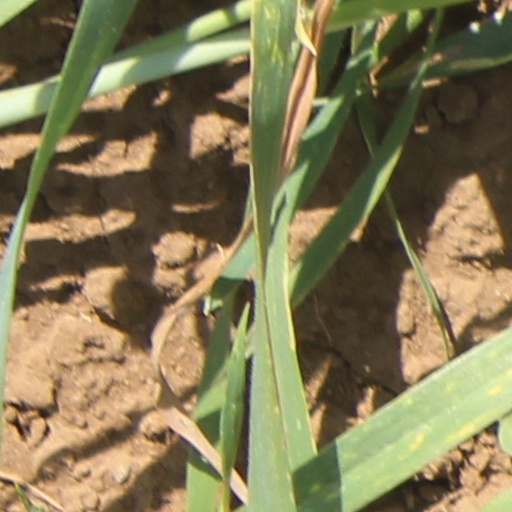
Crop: wheat